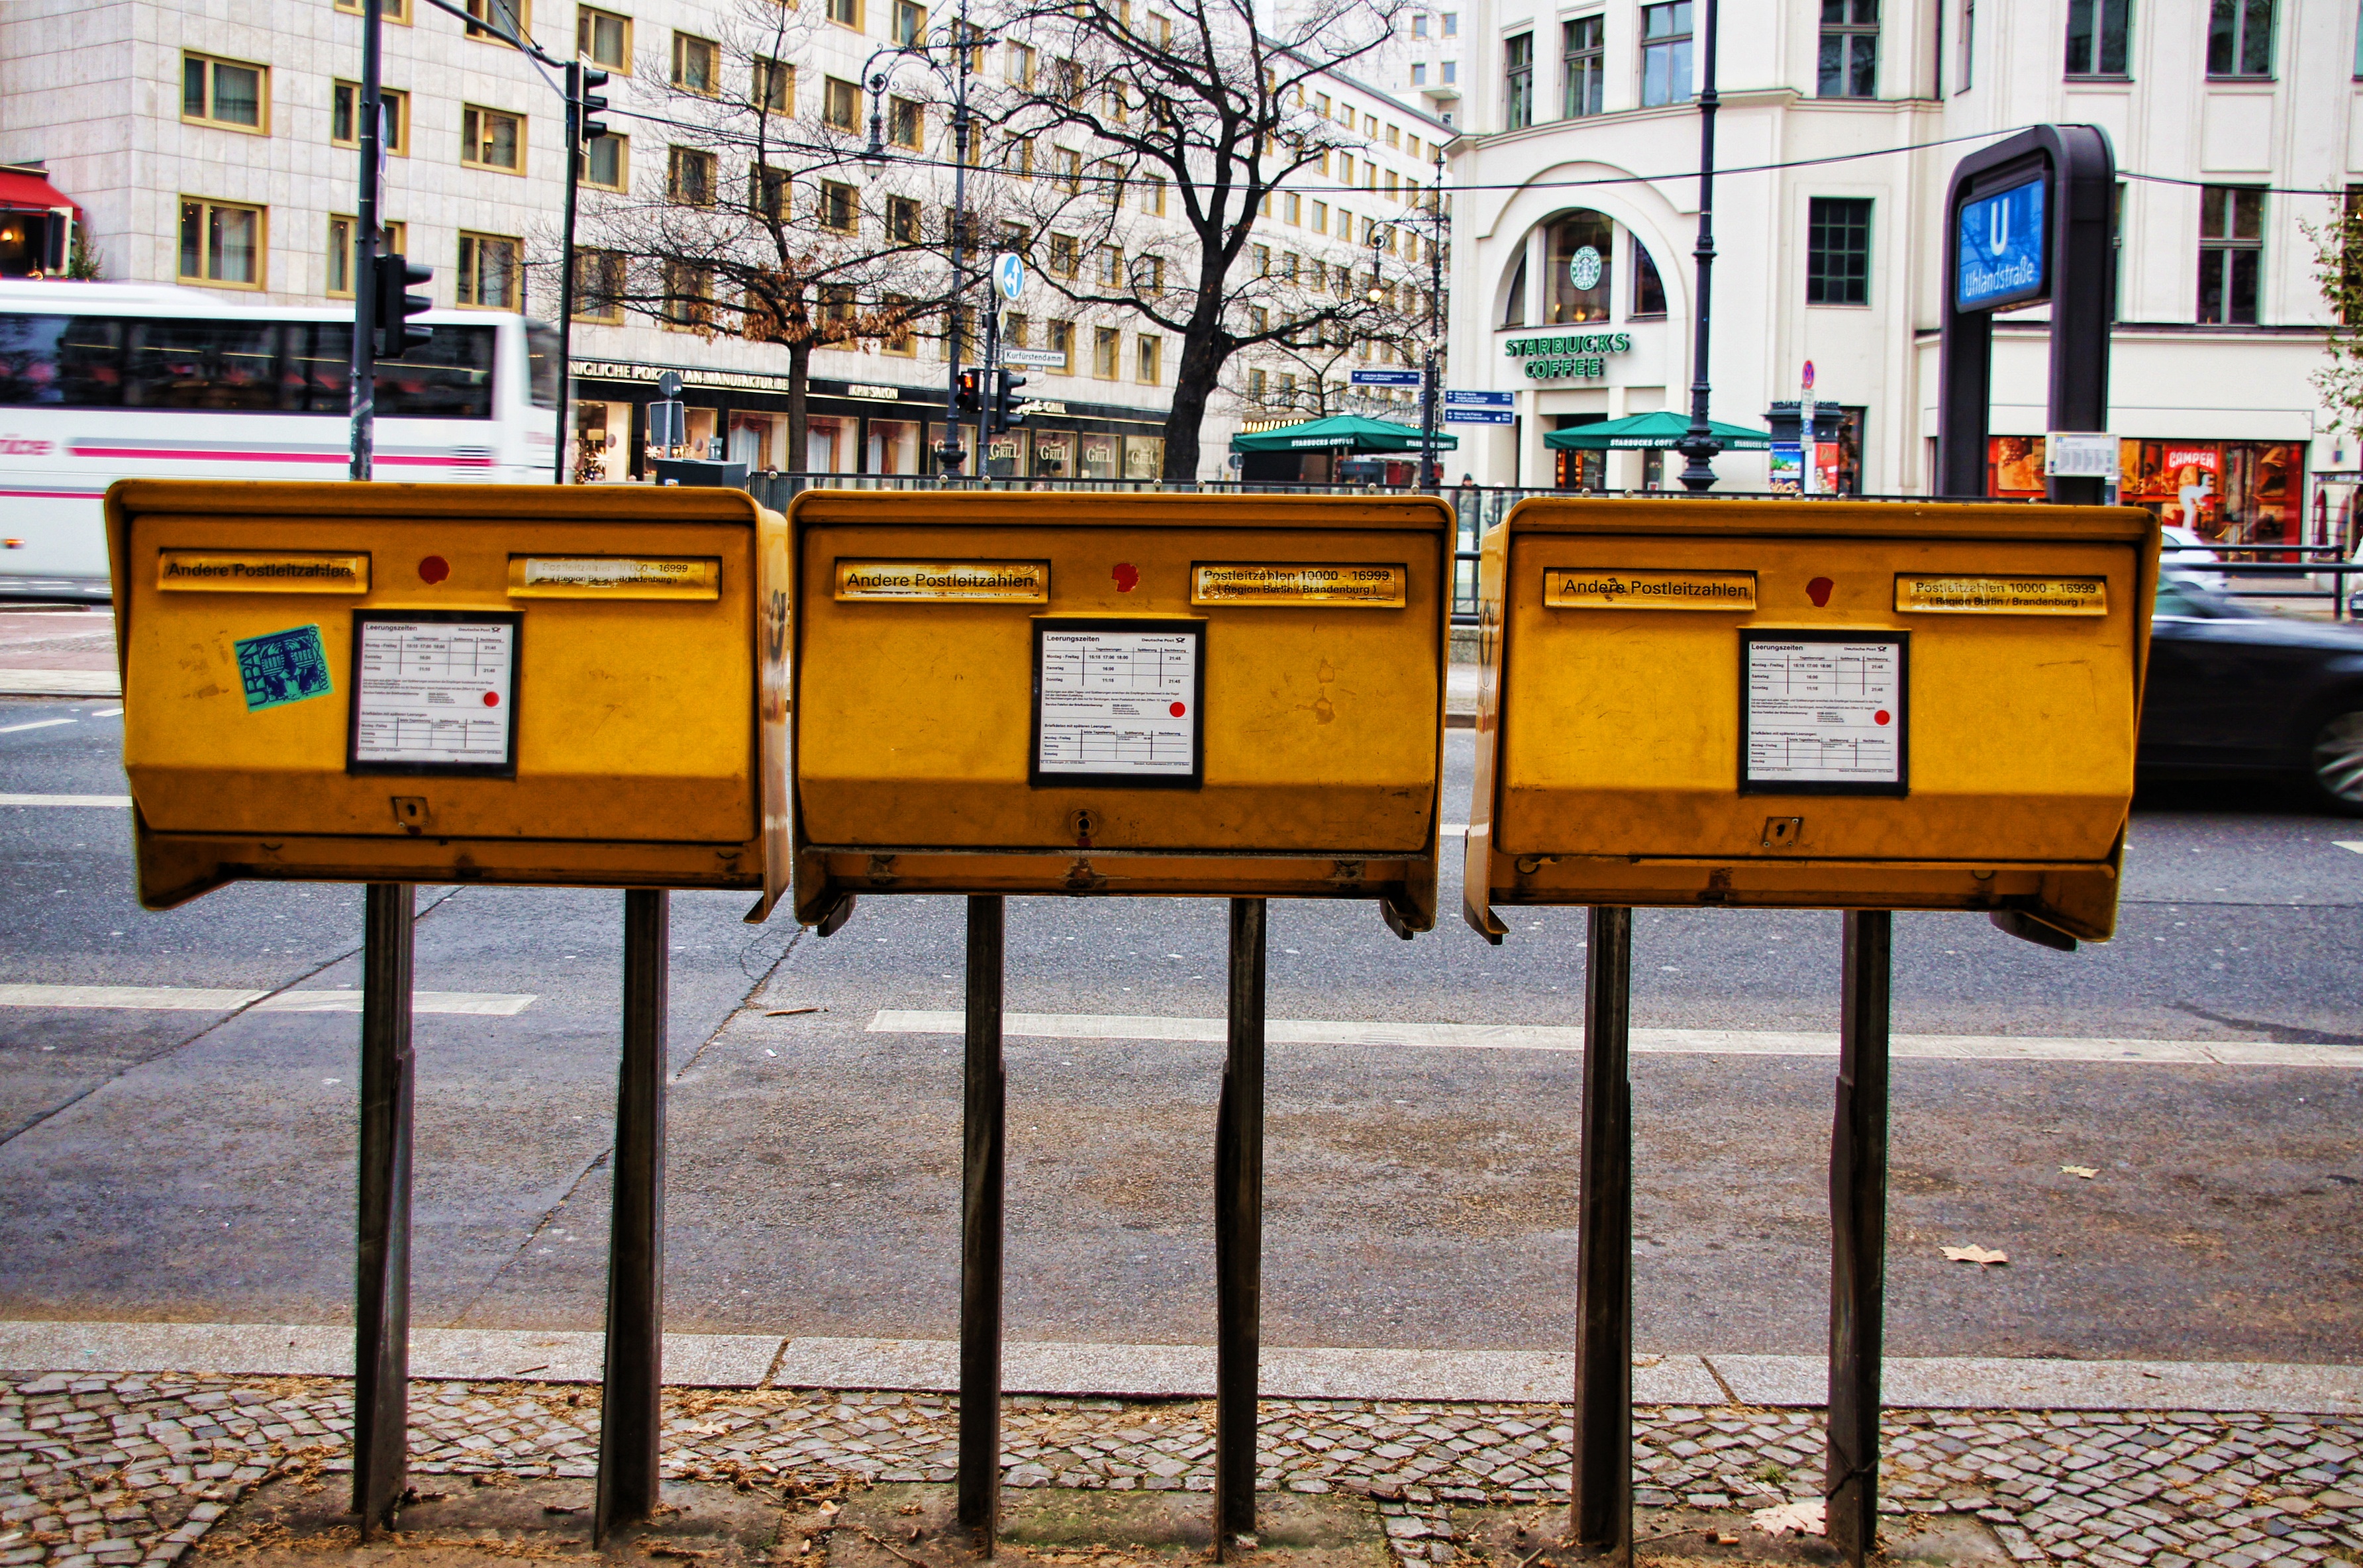
wood, road, street, city, transport, vehicle, color, mailbox, street scene, berlin, urban area, human settlement